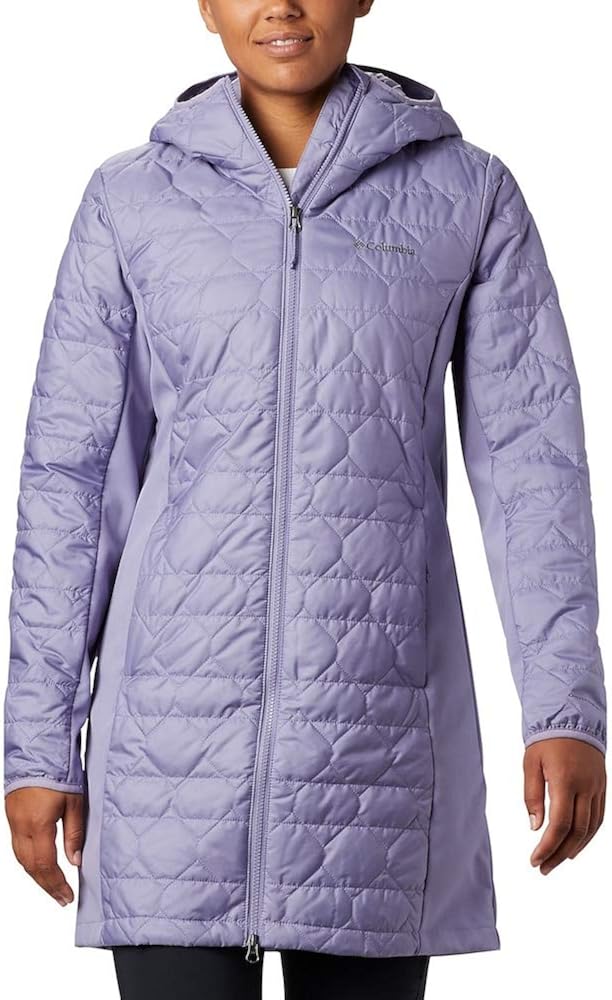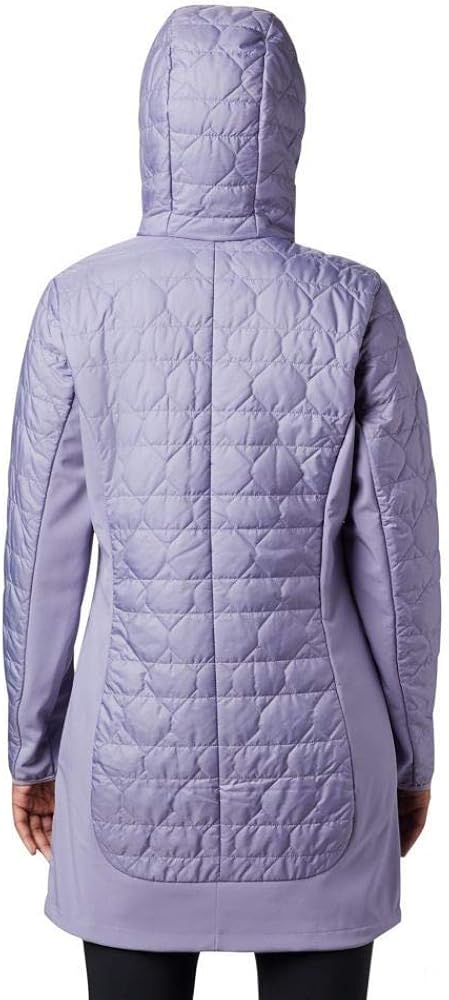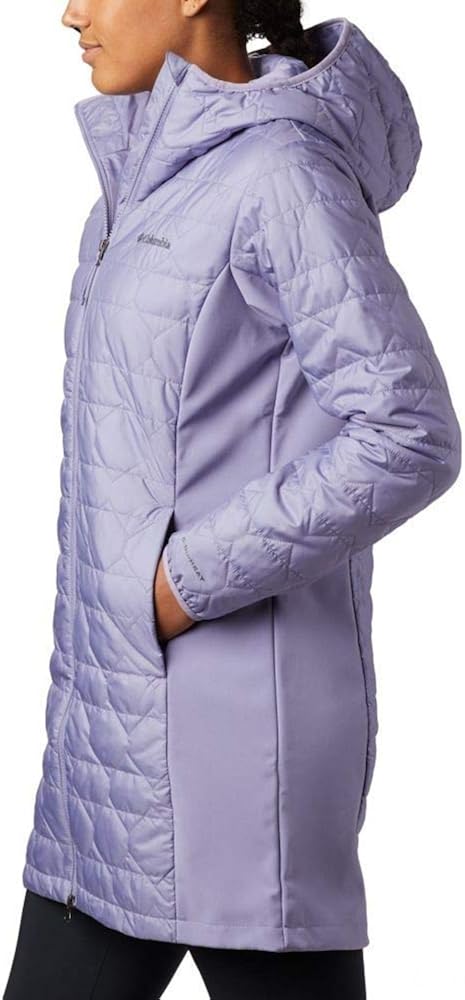
Columbia Women's Jackets
Category: AMAZON FASHION
The Seneca basin mid hybrid jacket combines technology with a classic mid length cut design to keep you warm and dry. Created from a water resistant shell, lined with our Omni-Heat reflective dots, and packed with insulation, This coat will keep you warm and comfortable when the winter weather howls. Complete with a two-way main zipper to provide versatile wear and warmth management during active use. It also includes a hood with soft chin guard, plus two zippered pockets for added protection for your hands, and security for your small valuables. A mid hybrid length coat designed for everyday wear during wind-chilled winter months. This winter jacket is offered in several colors and sizes. Available in extended sizing. Active fit. To ensure the size you choose is right, utilize our sizing chart and the following measurement instructions: for the sleeves, start at the center back of your neck and measure across the shoulder and down to the sleeve. If you come up with a partial number, round up to the next even number. For the chest, measure at the fullest part of the chest, under the armpits and over the shoulder blades, keeping the tape measure firm and level. Imported. Made from 100% polyester. Zippered closure. Machine wash.
Features: Insulation: 100% Polyester; Lining: 100% Polyester; Lyocell Lining: 100% Nylon; Shell: 100% Polyester; Shell Sides: 94% Polyester, 6% Elastane | Imported | Zipper closure | Machine Wash | Omni-heat: our patented heat reflective garments are the ultimate body heat management system for outdoor Performance. The interior lining consists of our metallic dot pattern designed to retain heat, while the breathable fabric dissipates moisture. | Comfortable winter jacket: The Columbia women's Seneca Basin mid hybrid jacket is made from a water resistant fabric, Insulated, and takes advantage of our thermal reflective lining. Designed to keep you warm and comfortable when the weather turns cold. | Advanced technology: created to be a mid length cut jacket, utilizing a comfort stretch Water resistant fabric, as well as our unique insulated lining, this coat is designed to keep you fully protected and dry. | Warm insulation: packed with 100g insulation throughout, this jacket delivers extra coverage from the cold with a mid-thigh hem and hood. | Handy features: includes a versatile two way center-front main zipper, A hood with soft chin guard, and two zippered hand pockets to keep Small items and hands secure. | Available in extended SIZING.